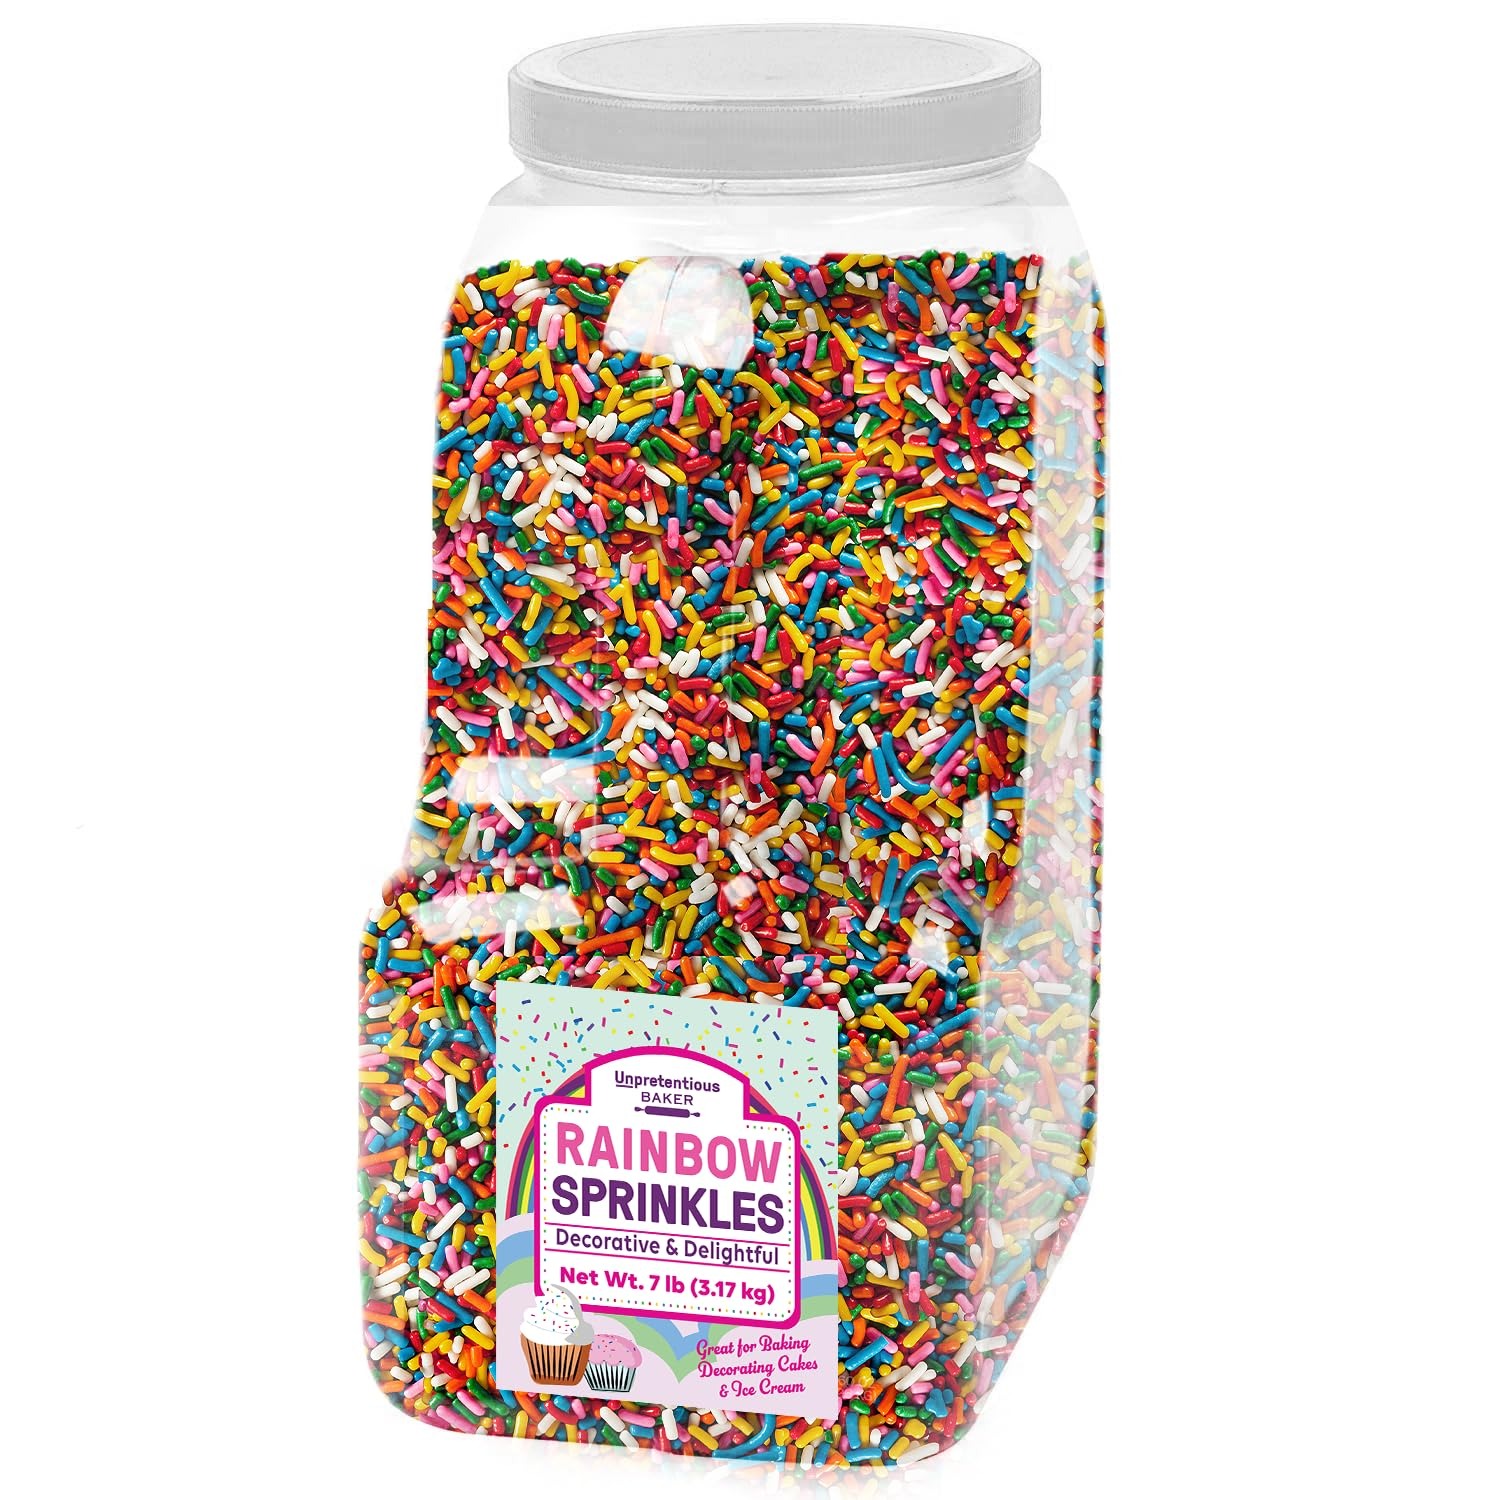
Item Name: Unpretentious Rainbow Sprinkles, 7 lb, Dessert Decorating, Colorful Jimmies, Bulk Size
Bullet Point 1: Unpretentious Rainbow Jimmie Sprinkles
Bullet Point 2: Perfect for birthdays and other celebrations
Bullet Point 3: Soft & Sweet; great for cake decorating, baking, cupcakes, ice cream toppings and more
Bullet Point 4: Multi-Use, adding a fun pop of color to your treats
Bullet Point 5: Packaged in the USA
Product Description: Unpretentious Rainbow Sprinkles add bright colors to cakes, cupcakes, cookies, ice cream, and more. Decorate with the colors of the rainbow. Get baking with Unpretentious!
Value: 112.0
Unit: Ounce

Price: 51.99